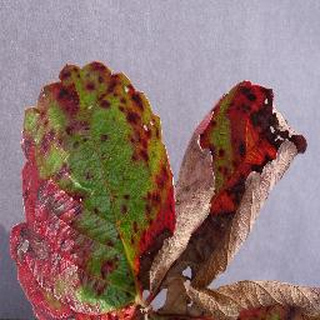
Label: strawberry_leaf_scorch